1996 Moscow–Constantinople schism

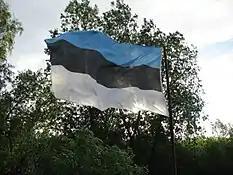
Estonian flag after the fall of the communist regime in Estonia

After the fall of the Soviet Union and the renewed independence of Estonia in 1991, a dispute developed among the Orthodox community between those who wished to remain linked to the Moscow Patriarchate and those who wanted the autonomous Orthodox church under the Ecumenical Patriarchate to be reestablished. Lengthy negotiations between the Russian Orthodox Church and the Ecumenical Patriarchate failed to produce an agreement.